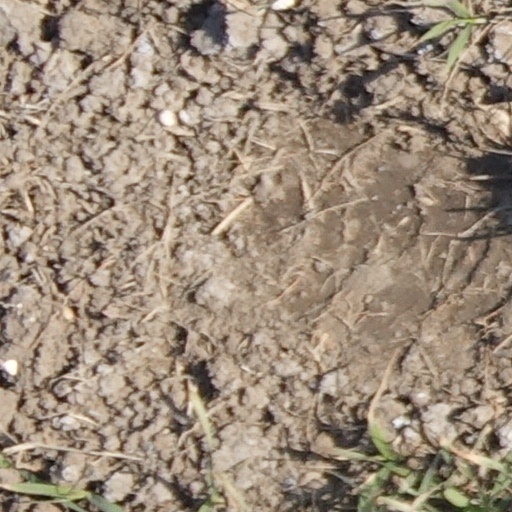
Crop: wheat